Yigal Allon

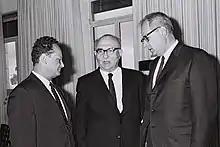
Right to Left: U.S. Secretary of Labor, William Willard Wirtz, Israeli Prime Minister, Levi Eshkol and Israeli Minister of Labor, Yigal Allon.

Allon served as Israel's Labor Minister from 1961 to 1968, where he focused on improving the state employment service, expanding the road network, and promoting labor relations legislation. From 1968 to 1969, he held the positions of Deputy Prime Minister and Minister of Immigrant Absorption.